Question: Please indicate a possible affordance area of the bench that can be used for sitting on
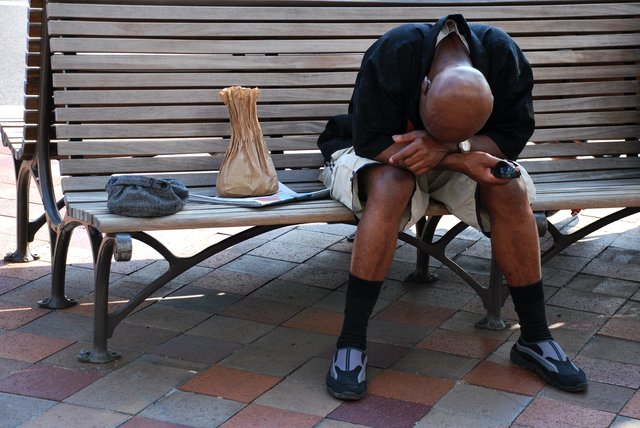
Answer: [74.109, 172.761, 637.935, 224.587]